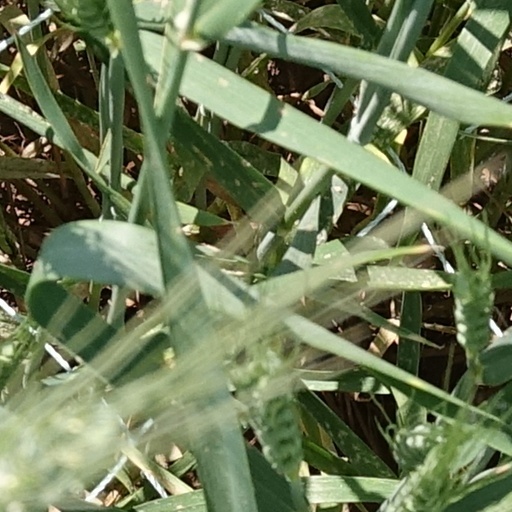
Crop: wheat